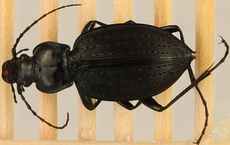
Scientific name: Carabus goryi
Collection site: Mountain Lake Biological Station NEON (MLBS), plot MLBS_008